Opening of the Liverpool and Manchester Railway

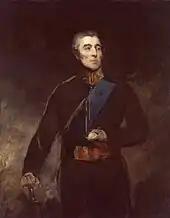
Elderly man in a military uniform, holding a sword

The directors of the L&M set out to do all they could to make the opening day a success. It was decided that for the opening, the dignitaries and guests would assemble in Liverpool, and eight of the L&M's locomotives would haul them in special trains to Liverpool Road railway station, the railway's Manchester terminus. A number of covered railway carriages "resembling the most luxurious of road coaches", with cushioned seating and cloth linings and each capable of carrying between 12 and 24 passengers, were provided for the more important persons among those attending. More basic open carriages, described by an observer as "plain homely unadorned butter-and-egg sort of market carts", each carried 60 passengers. Cabinetmaker James Edmondson was commissioned to design a special carriage for the Duke of Wellington and his companions, described by Egerton Smith as: